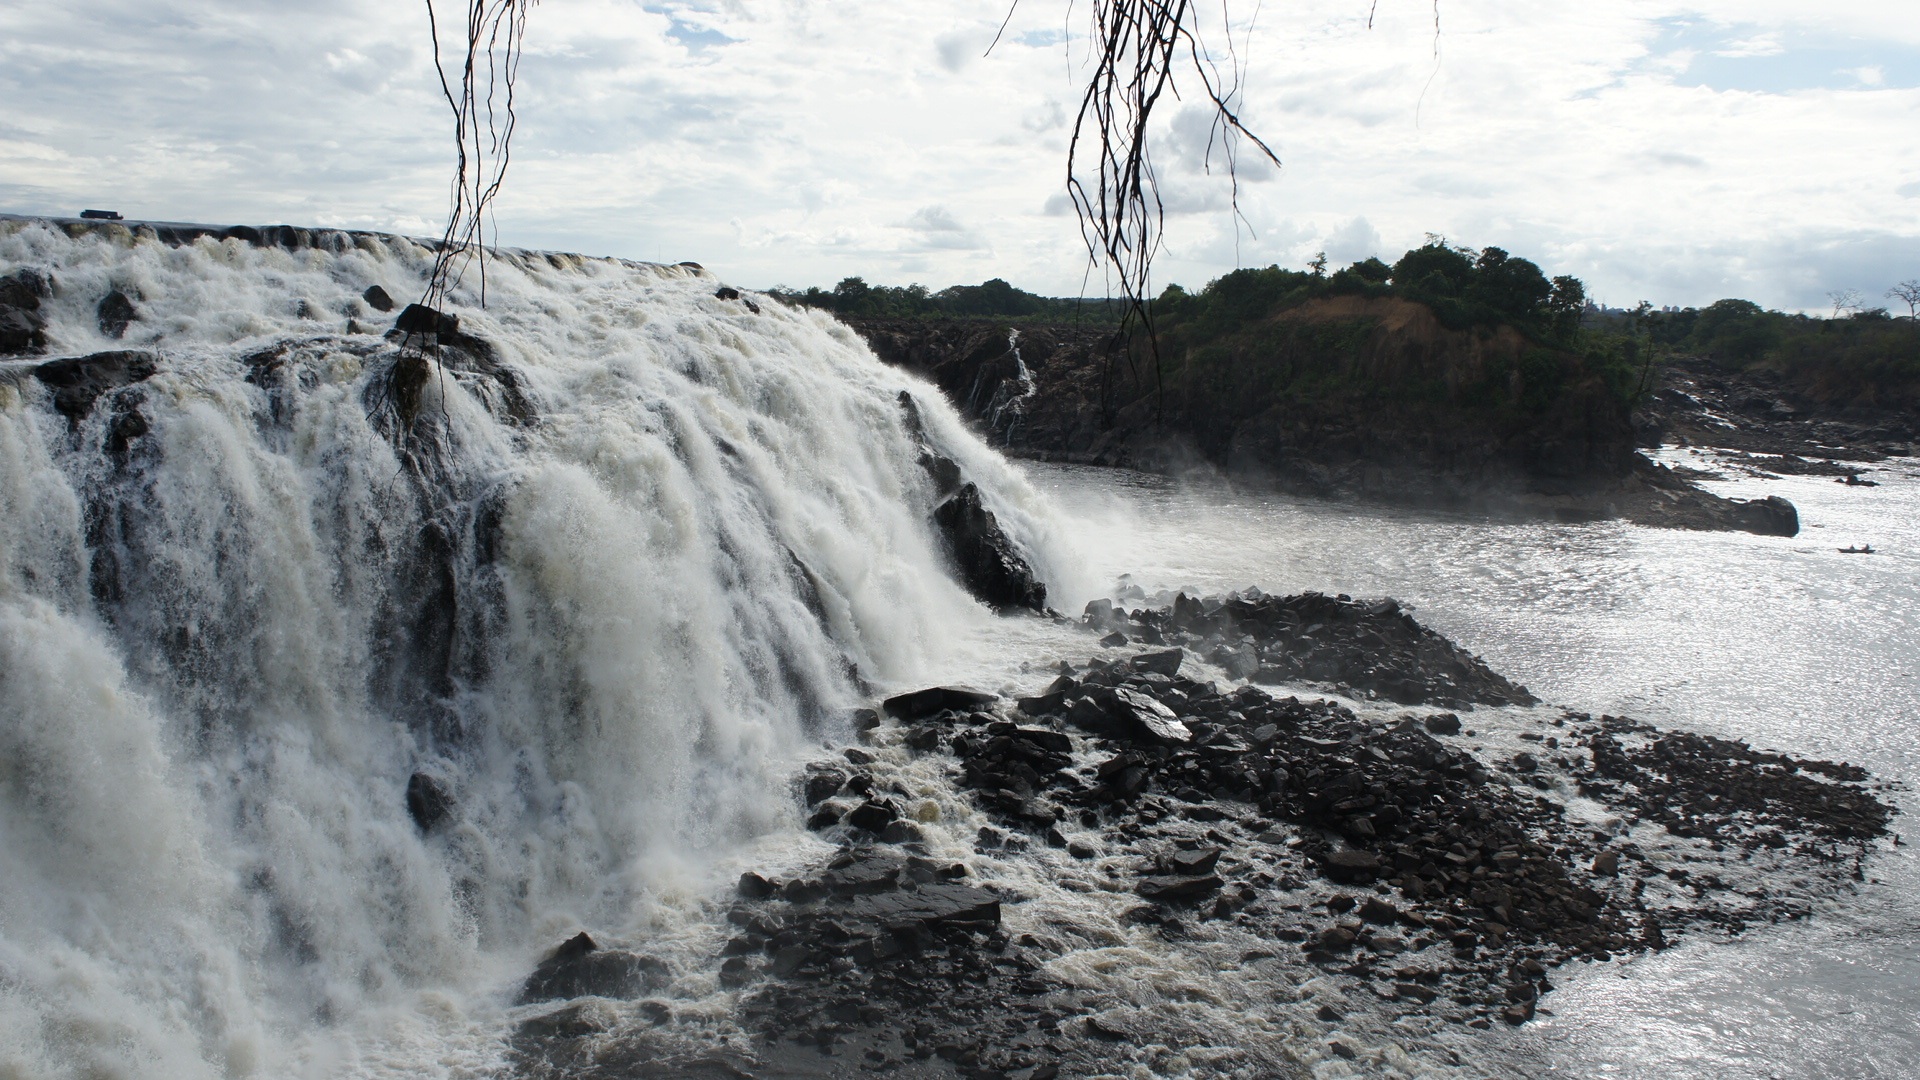
sea, coast, water, waterfall, wave, cliff, rapid, terrain, body of water, venezuela, water feature, port ordaz, the drizzle, geological phenomenon, wind wave